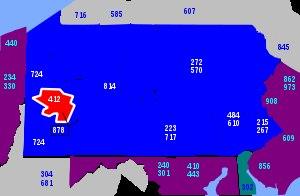
L'indicatif régional 412 est l'un des multiples indicatifs téléphoniques régionaux de l'État de Pennsylvanie aux États-Unis.